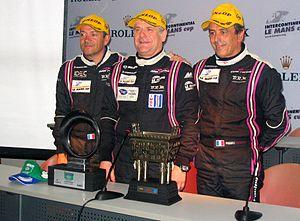
1ʳᵉ édition de l'épreuve, les 1 000 kilomètres de Zhuhai ont été remportées le 7 novembre 2010 par la N°2 du Team Peugeot Total de Franck Montagny et Stéphane Sarrazin.